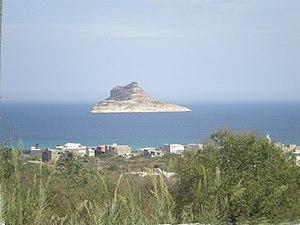
Pilau est une île rocheuse située au nord de la Tunisie.